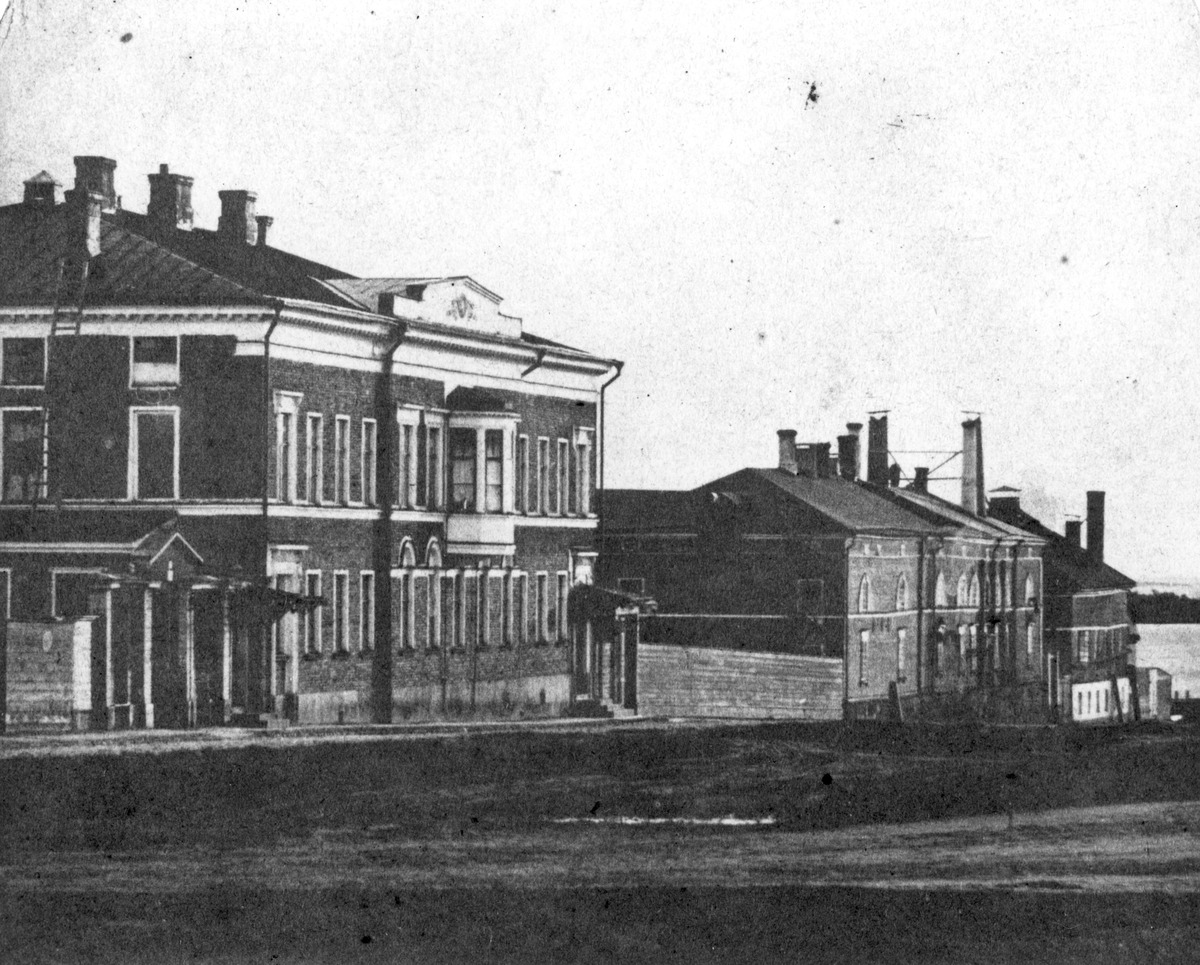
Bulevardi 40-42
sisällön kuvaus: Bulevardi 40-42. mustavalkoinen
Ajankohta: kuvausaika 1875
Paikka: Suomi, Uusimaa, Helsinki, Punavuori Helsinki, Bulevardi 40-42